Harvester (horse)

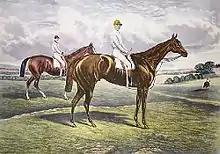
Contemporary etching of Harvester, with St Gatien in the background.

Harvester (1881–1906) was a British Thoroughbred racehorse and sire. In a career that lasted from 1883 to 1884 he ran thirteen times and won five races. In 1884 he was involved in the second, and most recent dead heat in the history of The Derby. At the end of his racing career, Harvester was sold and exported to stand as a stallion in Austria. He died in 1906 in Hungary.